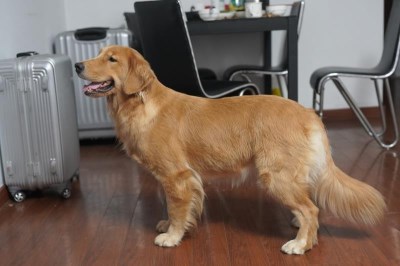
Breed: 5355-n000126-golden_retriever